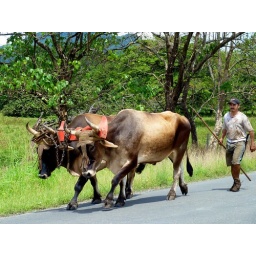
A guy walking some oxen down the street in Guanacaste.